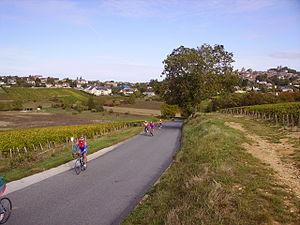
Rallye des Vignobles dans l'AOC sancerre. Près de Sancerre, cyclistes montant un coteau sur la route départementale D307, et se dirigeant vers Ménétréol-sous-Sancerre. La redoutable côte (longueur 1,5 km
Le sancerre est un vin d'appellation d'origine contrôlée produit dans les environs de Sancerre, dans le département du Cher et la région Centre-Val de Loire. Il se présente dans les trois couleurs. Ces vins ont été classés en AOC par le décret du 14 novembre 1936 pour les blancs et par le décret du 23 janvier 1959 pour les rouges et les rosés.